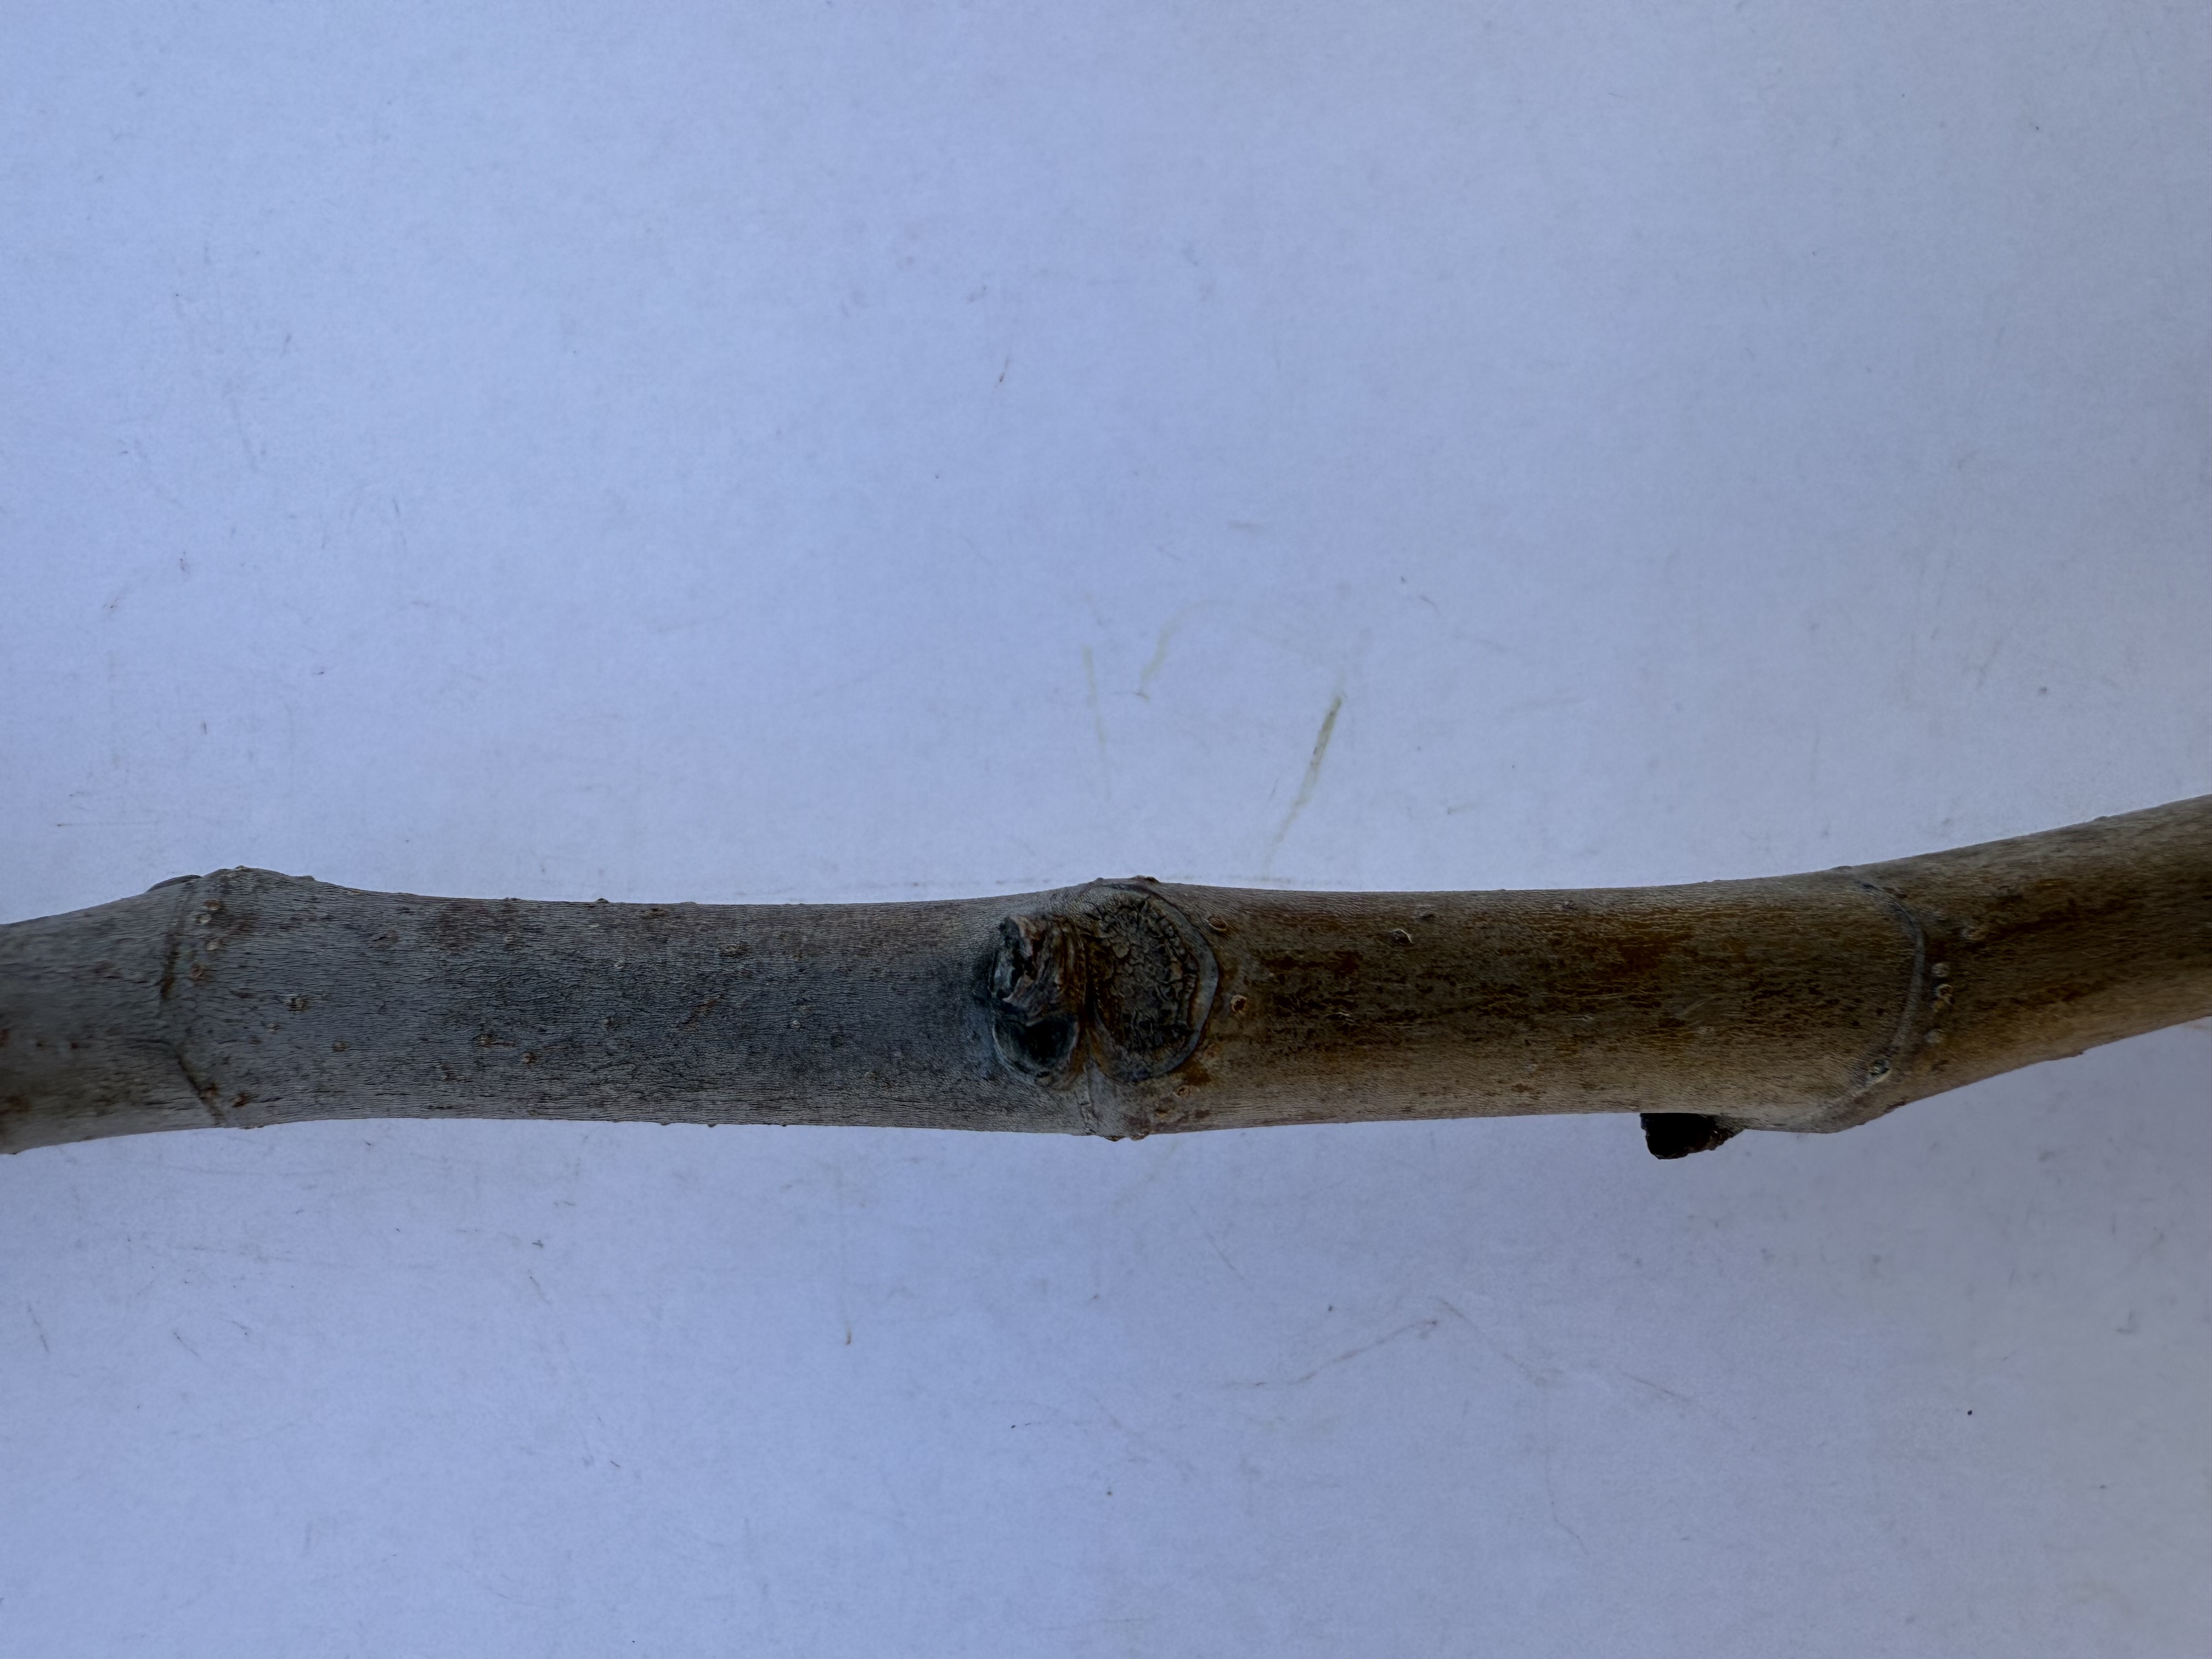
Variety: Bardacik Fig